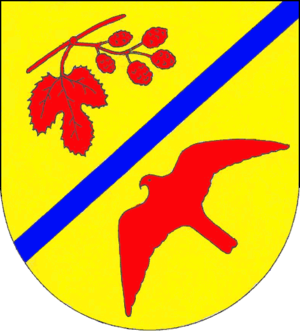
Wisch est une municipalité allemande située dans le land du Schleswig-Holstein et dans l'arrondissement de Frise-du-Nord. En 2015, sa population est de 104 habitants.